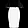
Label: Dress